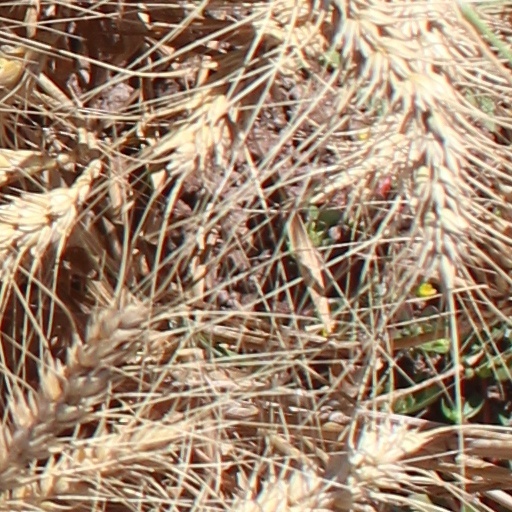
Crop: wheat